Baldwin Piano Company

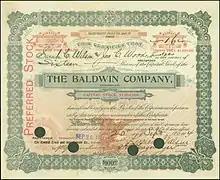
Share of the Baldwin Company, issued 20. September 1904

The company traces its origins to 1857, when Dwight Hamilton Baldwin began teaching piano, organ, and violin in Cincinnati, Ohio. In 1862, Baldwin started a Decker Brothers piano dealership and, in 1866, hired Lucien Wulsin as a clerk. Wulsin eventually became a partner in the dealership, which by then was known as the D.H. Baldwin & Company. The Baldwin Company became the largest piano dealer in the Midwestern United States by the 1890s.